Pinchas Burstein

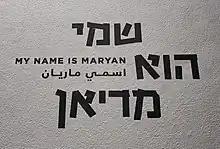
"My Name Is Maryan", 2022-2023 exhibition at the Tel Aviv Museum of Art

Pinchas Burstein (Pinkas Bursztyn) was born in Nowy Sącz, Poland, on January 1, 1927, the second son of an Orthodox Jewish family. His mother was Gitel Burstein; his father, Avraham Schindel, was a baker. Burstein was 12 when the Nazis invaded Poland in 1939. He lived in the in 1942–1943, in which period he was shot in the neck while delivering food to Jews in hiding. In 1943 or 1944 he was sent to the Auschwitz concentration camp and worked in Gleiwitz. Burstein was given the inmate number A17986. On the night of his arrival he was chosen as one of 22 Jews who were to be shot, but survived. In 1945, when the Soviet army liberated prisoners of the Auschwitz death camp, Burstein was found "wounded among bodies in a lime pit", and had his leg amputated. After the war, in 1946, he left Poland and spent two years in Germany in camps for displaced persons. Burstein was the only member of his family to survive the Holocaust.